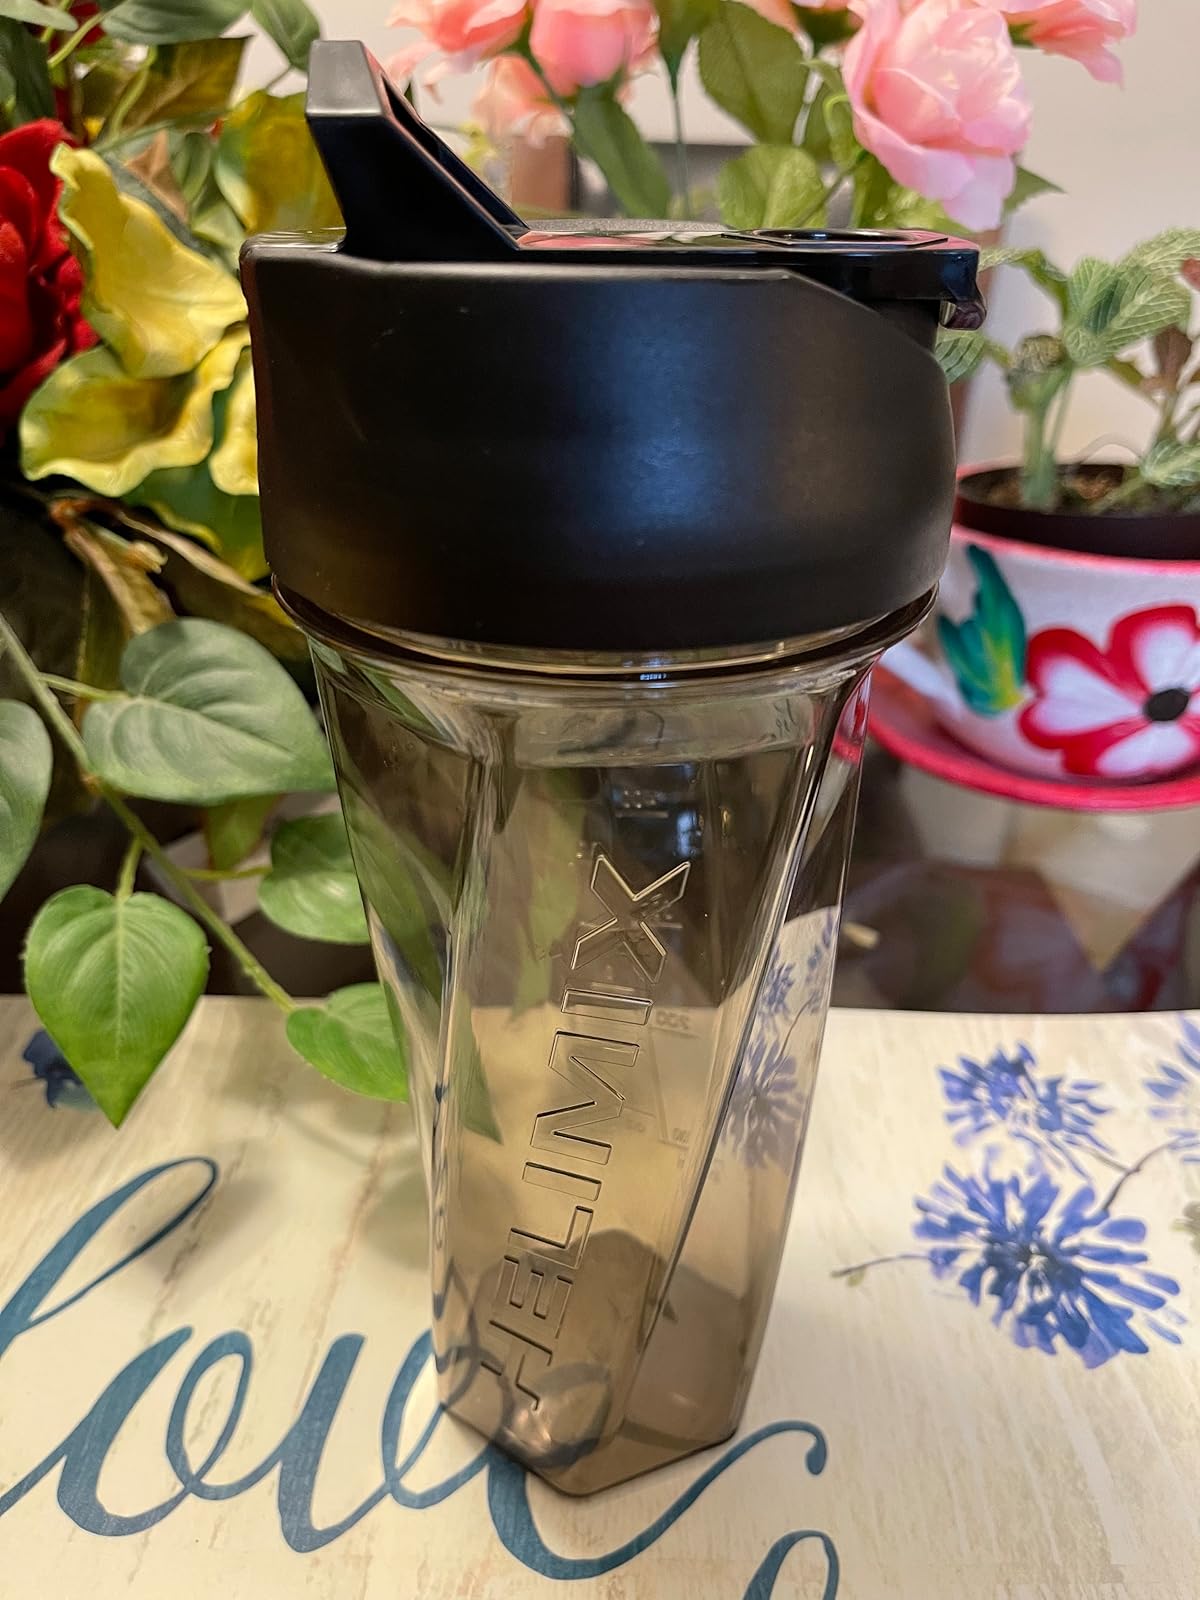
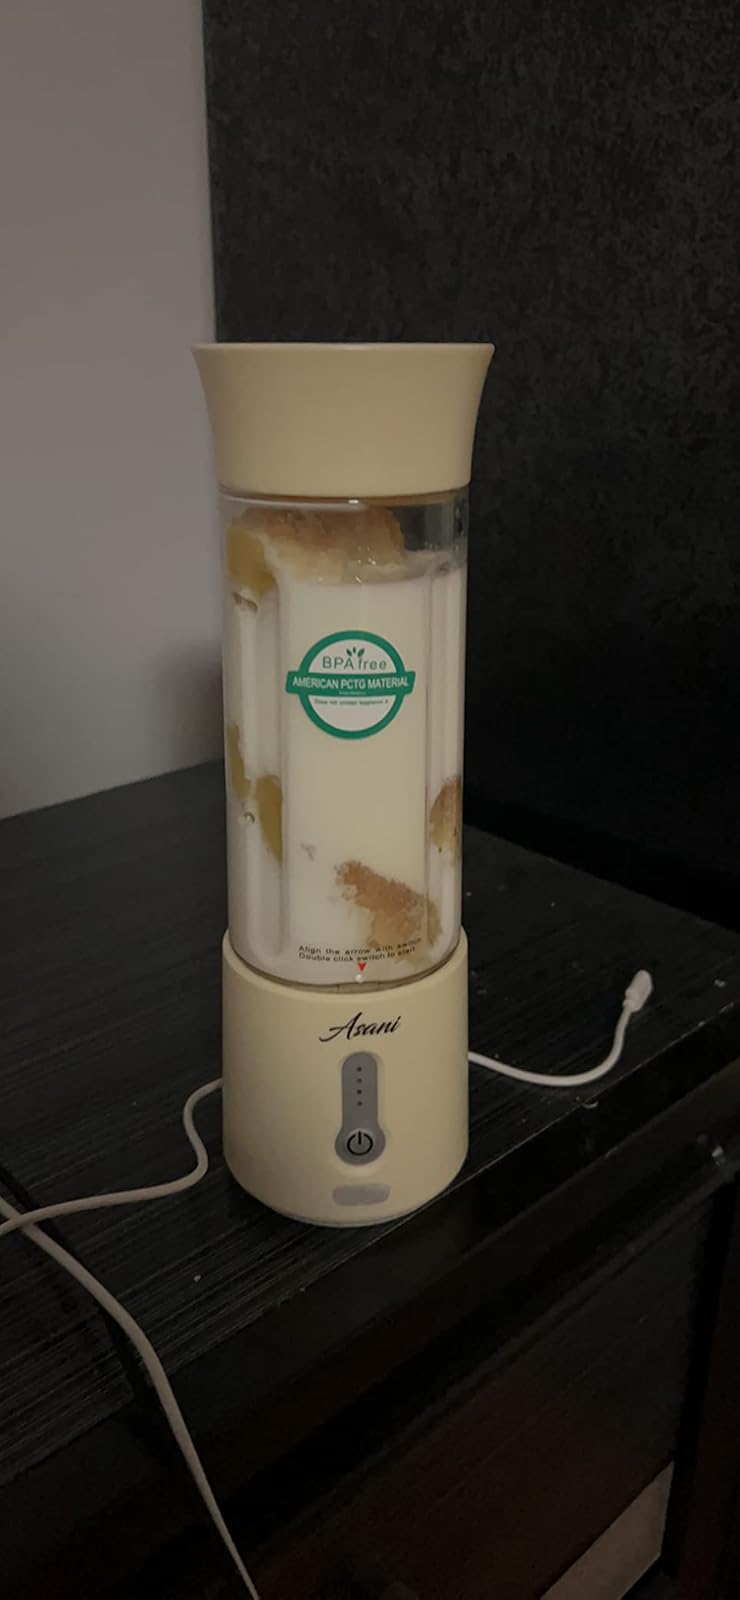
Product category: items_blender
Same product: no